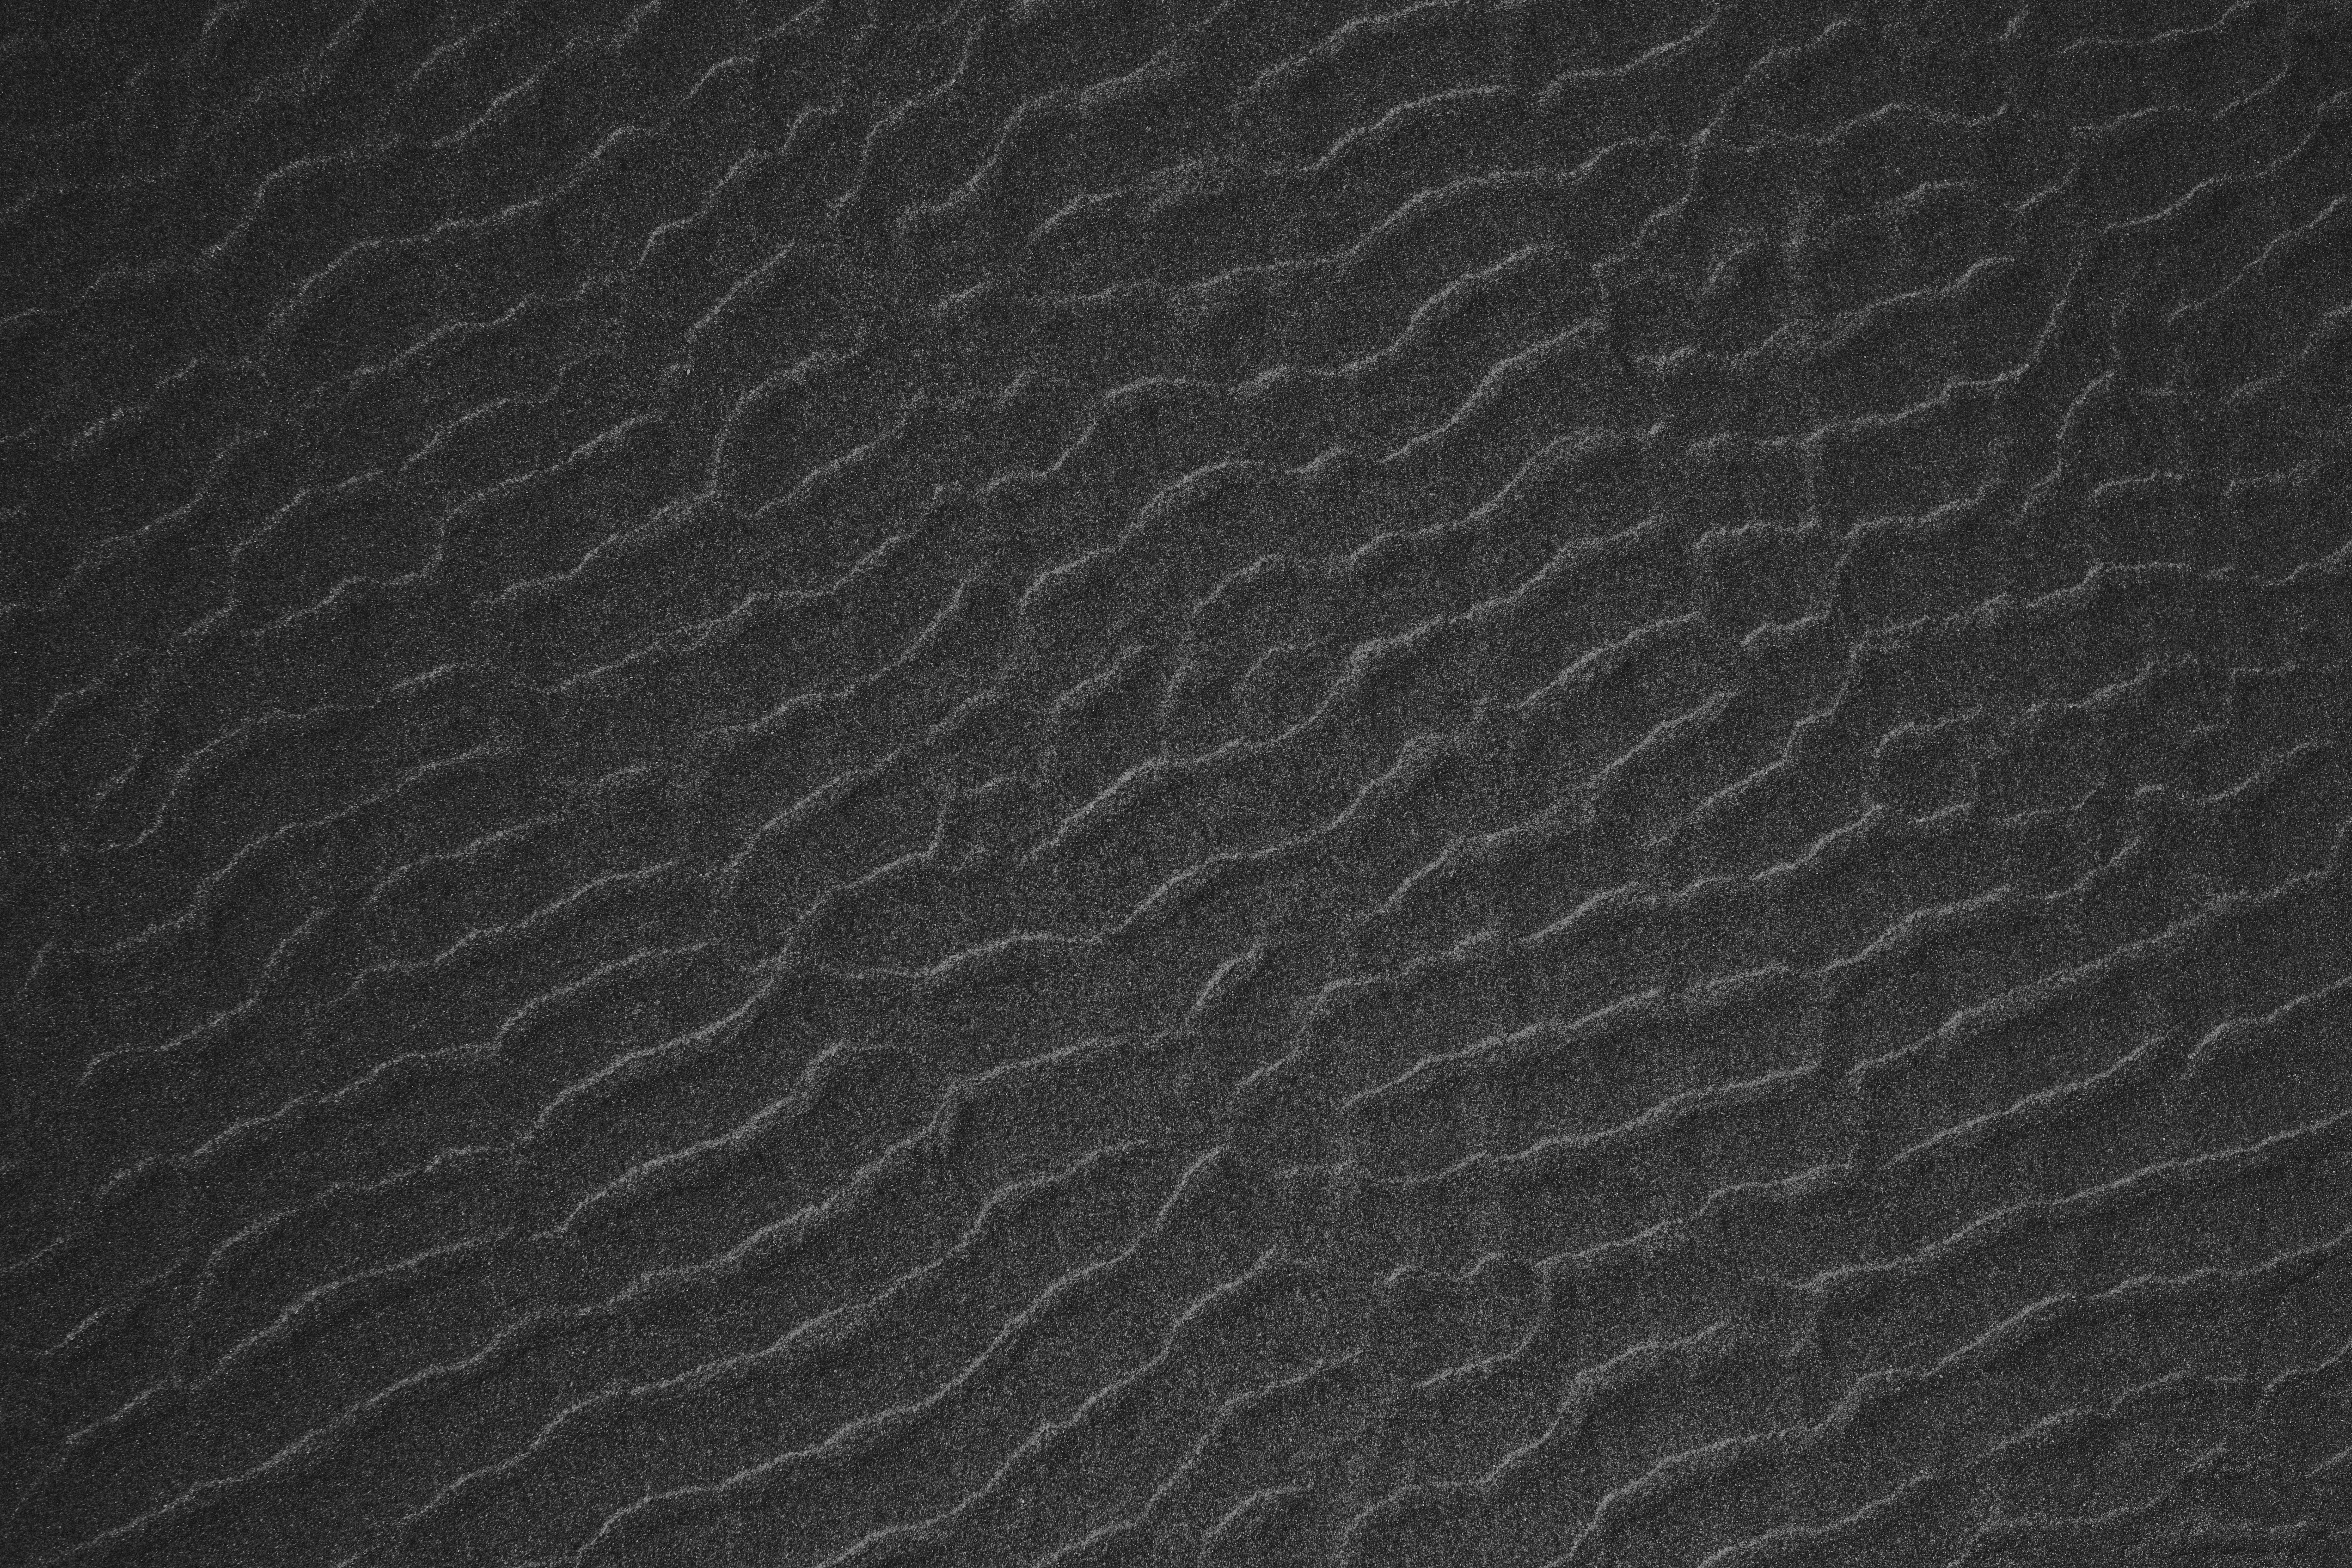
sand, texture, floor, wall, asphalt, pattern, line, gray, black, monochrome, material, circle, design, wallpaper, flooring